Jogimunda

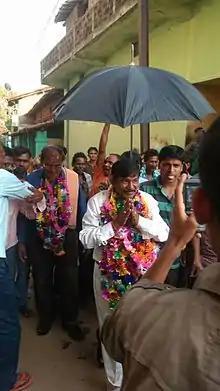
Sarpanch of Jogimunda Rajendra Behera

The village has good educational institutions, such as Rajendra Meher College (co -edu), Jogimunda high school, Saraswati shishu vidya mandir.